Luigi Agnesi

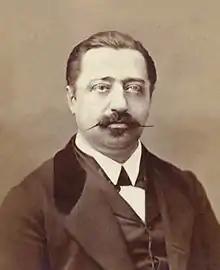
Luigi Agnesi

Luigi Agnesi (17 July 1833 – 2 February 1875) was a Belgian operatic bass-baritone, conductor and composer.